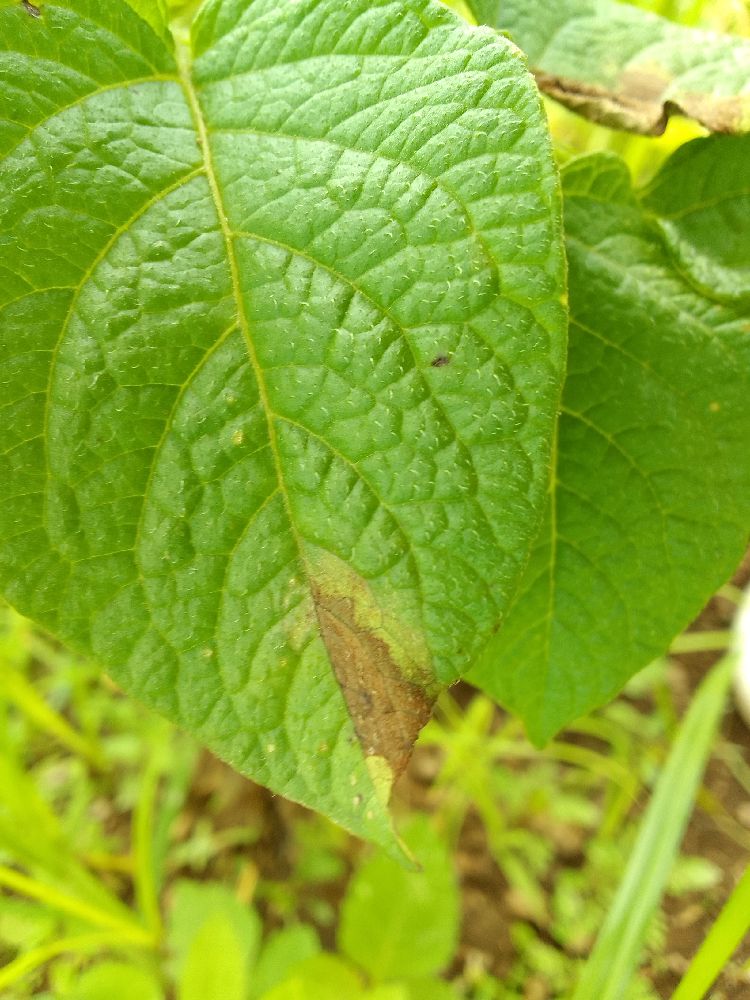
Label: Late blight